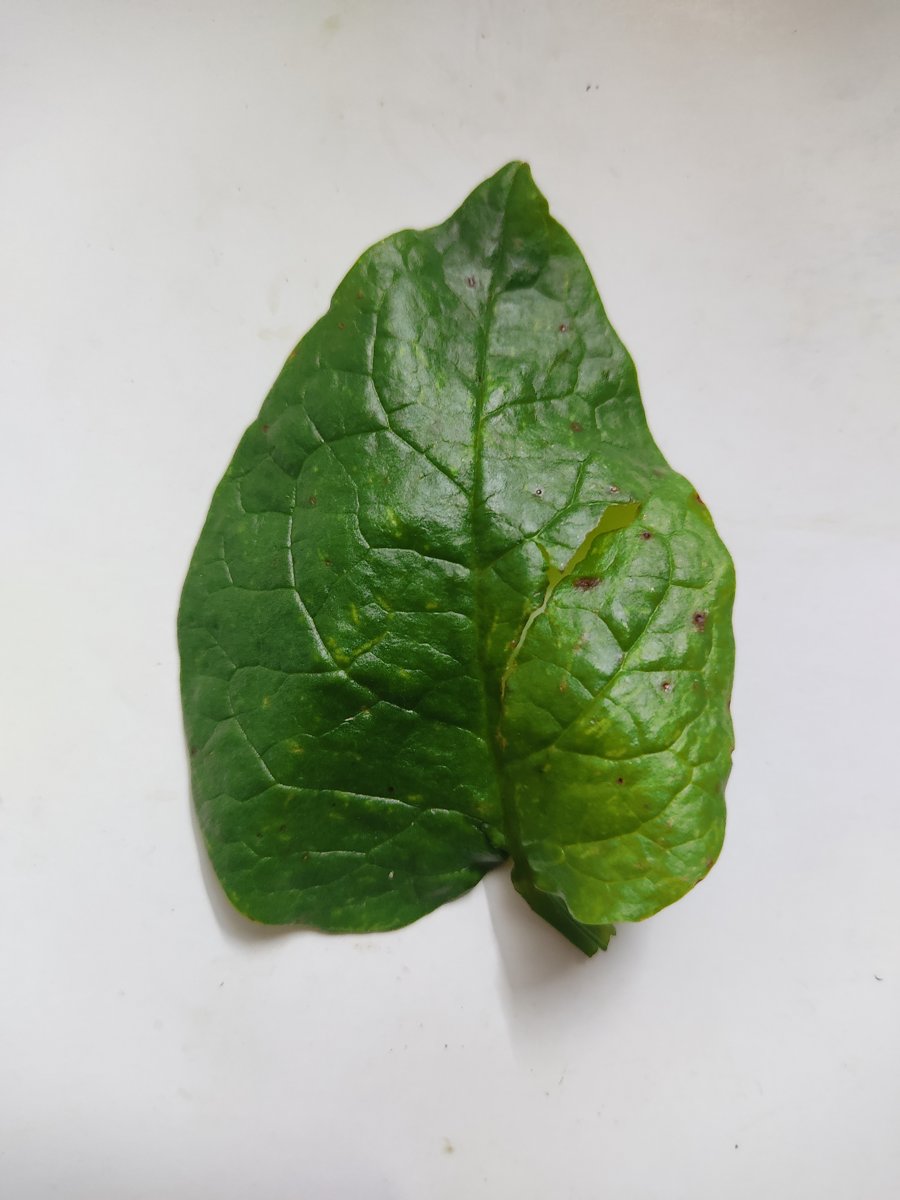
Label: Bacterial-Spot